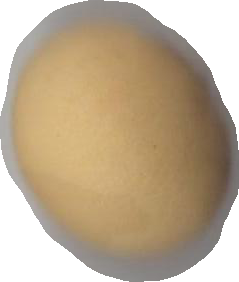
Variety: Dega